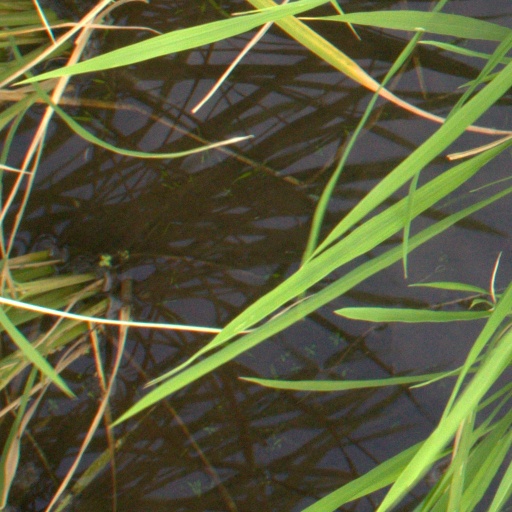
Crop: rice